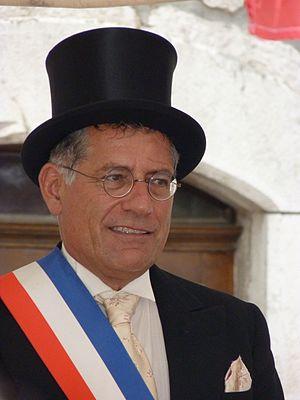
Christian Berkesse, ancien maire de La Colle-sur-Loup, en 2011.
La Colle-sur-Loup est une commune française membre de la Communauté d'agglomération de Sophia Antipolis située dans le département des Alpes-Maritimes en région Provence-Alpes-Côte d'Azur. Ses habitants sont appelés les Collois.